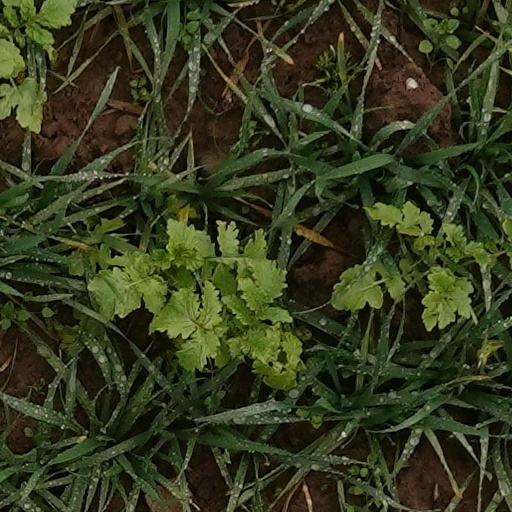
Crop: wheat